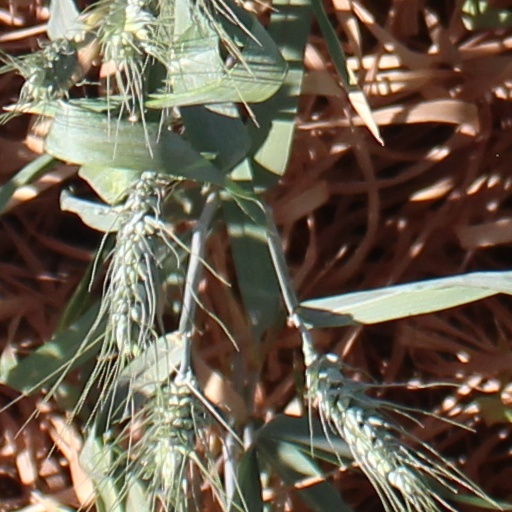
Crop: wheat